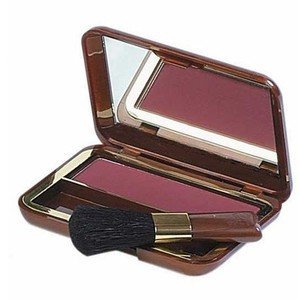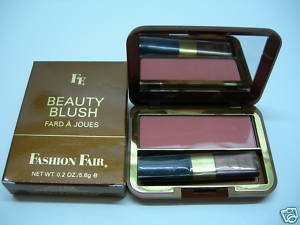
Fashion Fair Beauty Blush Pressed Powder Blush 3037 Plum Cool Nib
Category: All Beauty
Fashion Fair Beauty Blush brushed lightly across cheekbones, forehead and chin will accent with subtle color and natural highlights.
Features: Fashion Fair Beauty Blush Pressed Powder Blush 3037 Plum Cool Nib